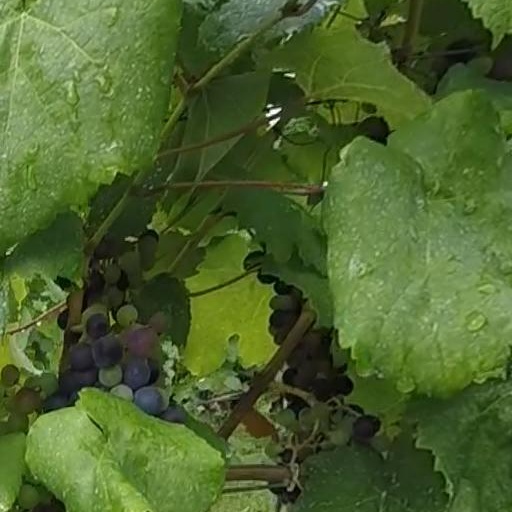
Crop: grape